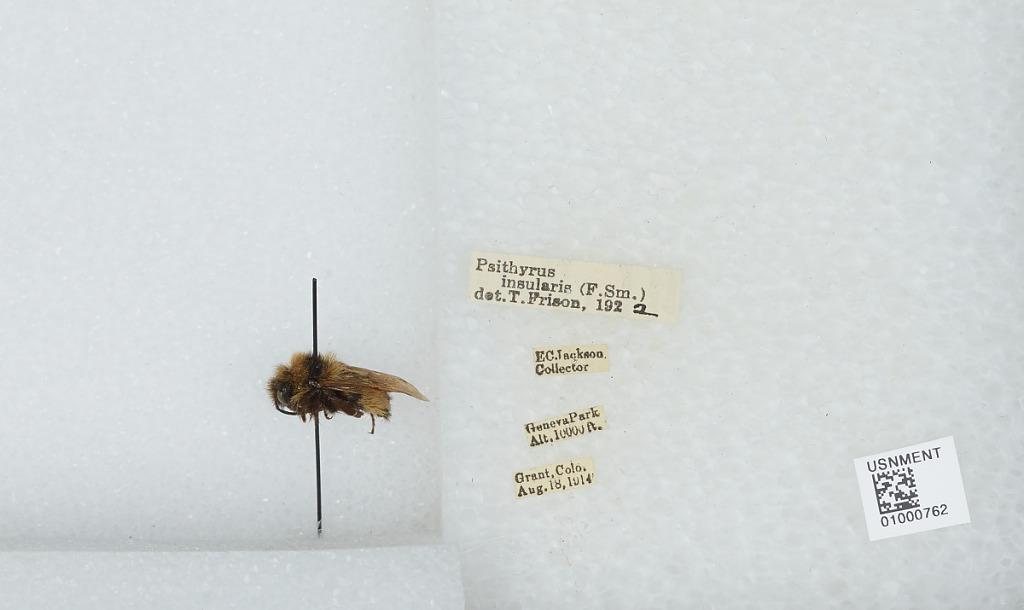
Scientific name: Bombus (Psithyrus) insularis (Smith)
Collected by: E. Jackson
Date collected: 1914-8-18
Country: United States
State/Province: Colorado
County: Park
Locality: Geneva Park, Grant
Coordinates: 39.5178, -105.727
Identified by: Frison, T.